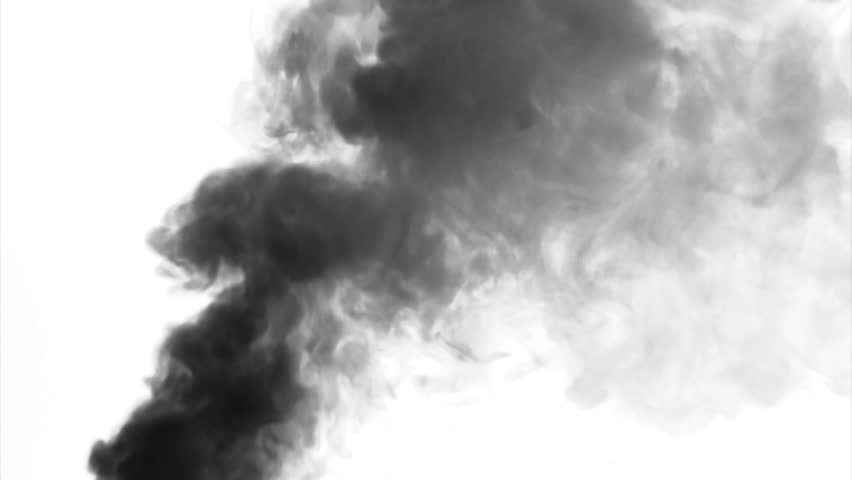
Fire: no
Smoke: yes